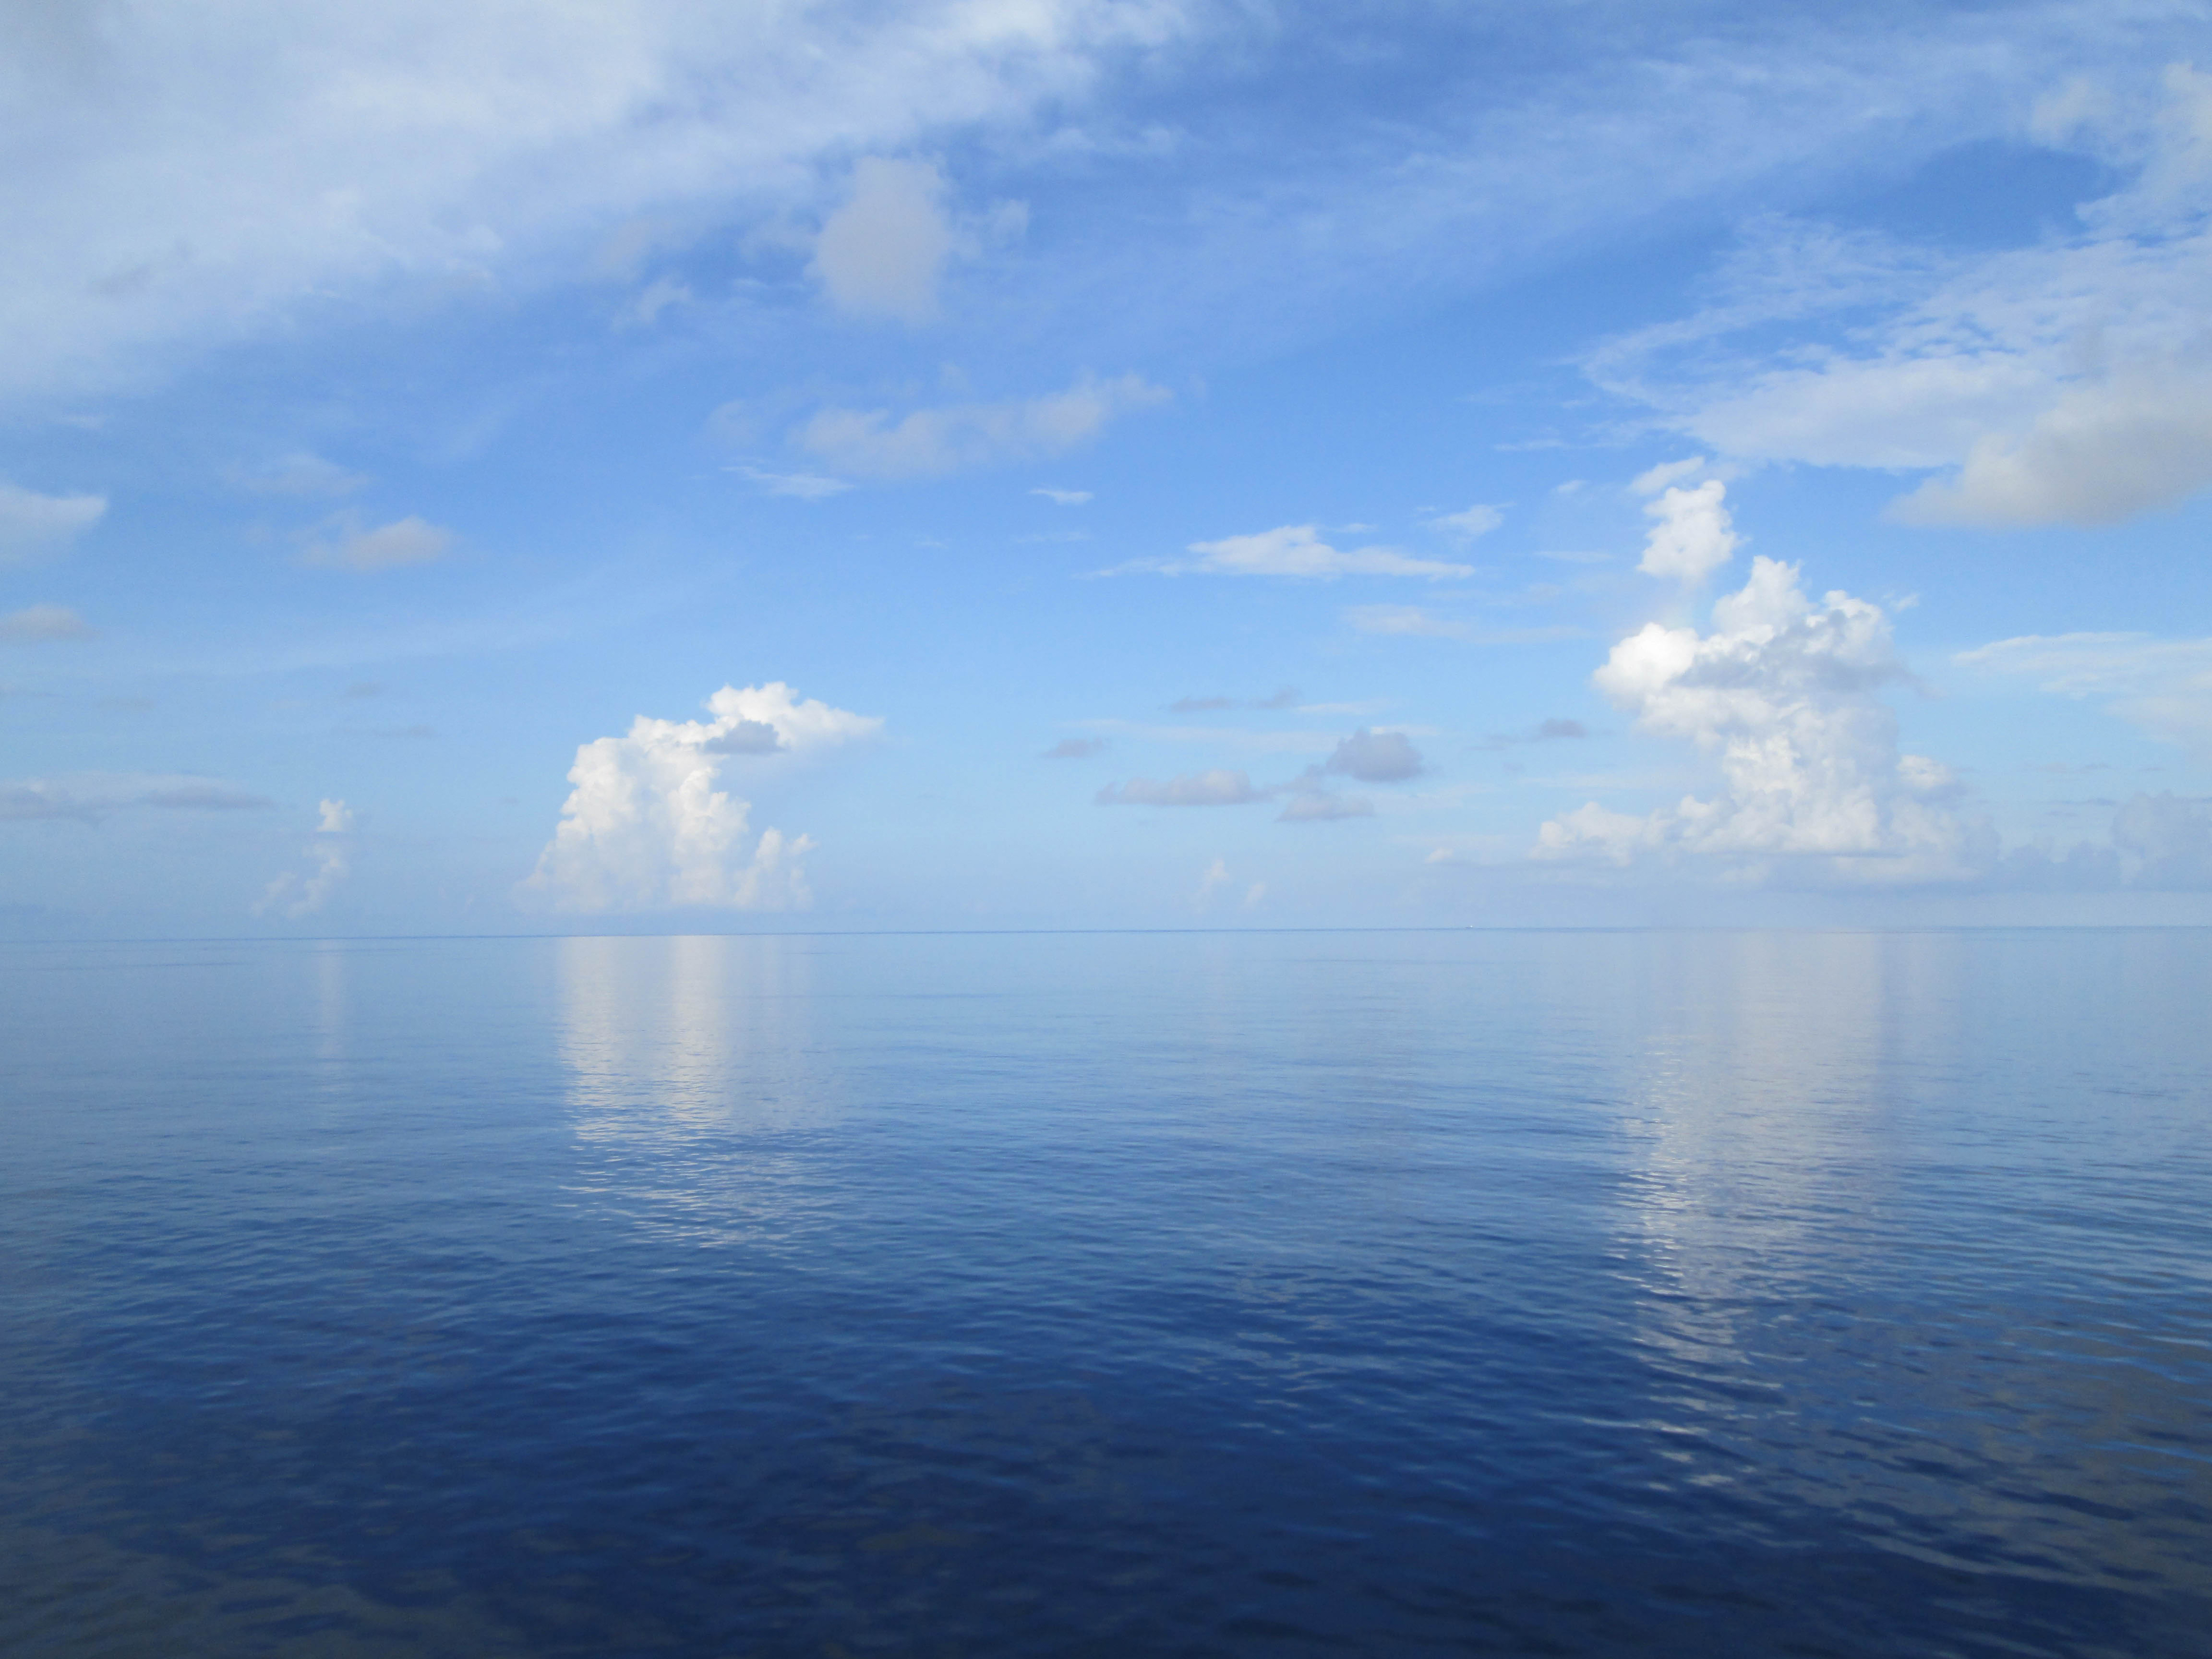
sky, blue, horizon, water, sea, cloud, daytime, water resources, ocean, calm, atmospheric phenomenon, atmosphere, reflection, azure, sound, meteorological phenomenon, cumulus, landscape, lake